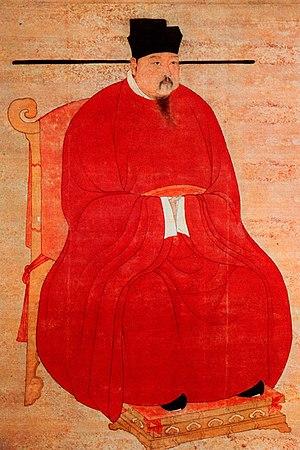
La dynastie Song est une période riche de l'histoire culturelle de la Chine, dans tous les domaines tels que les arts picturaux, la littérature, les divertissements, les codes vestimentaires, les arts culinaires et la philosophie. La culture en Chine a durant cette période largement profité de l'impressionnant essor économique et technique, avec notamment le développement de la xylographie, mais également du soutien sans modération de l'élite lettrée chinoise qui a contribué au développement culturel en finançant les artistes.
La dynastie Liao, également connue sous le nom d'Empire Khitan, est un empire d'Asie orientale qui a régné sur la Mongolie, une partie de la Russie orientale et du nord de la Chine continentale entre 907 et 1125. Elle a été fondée par le Khagan Khitan Yelü Abaoji à la suite de la chute de la dynastie chinoise Tang.